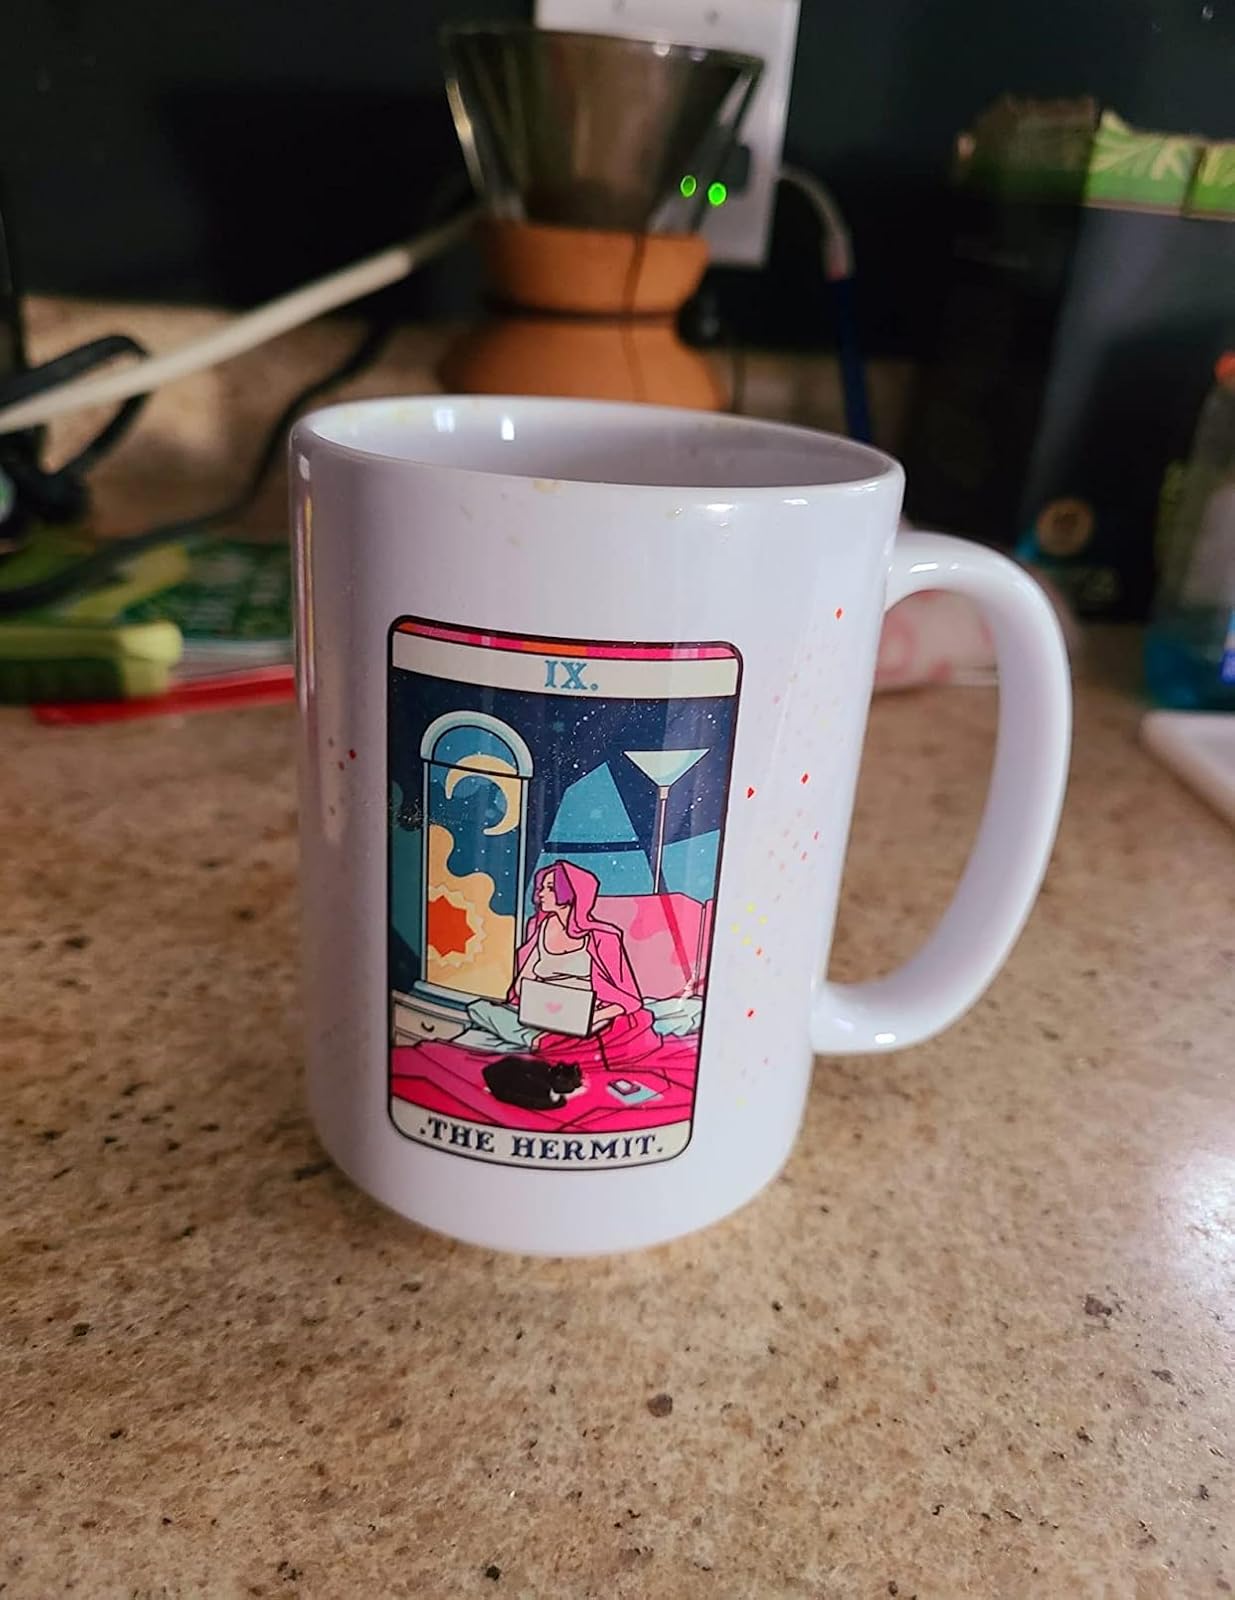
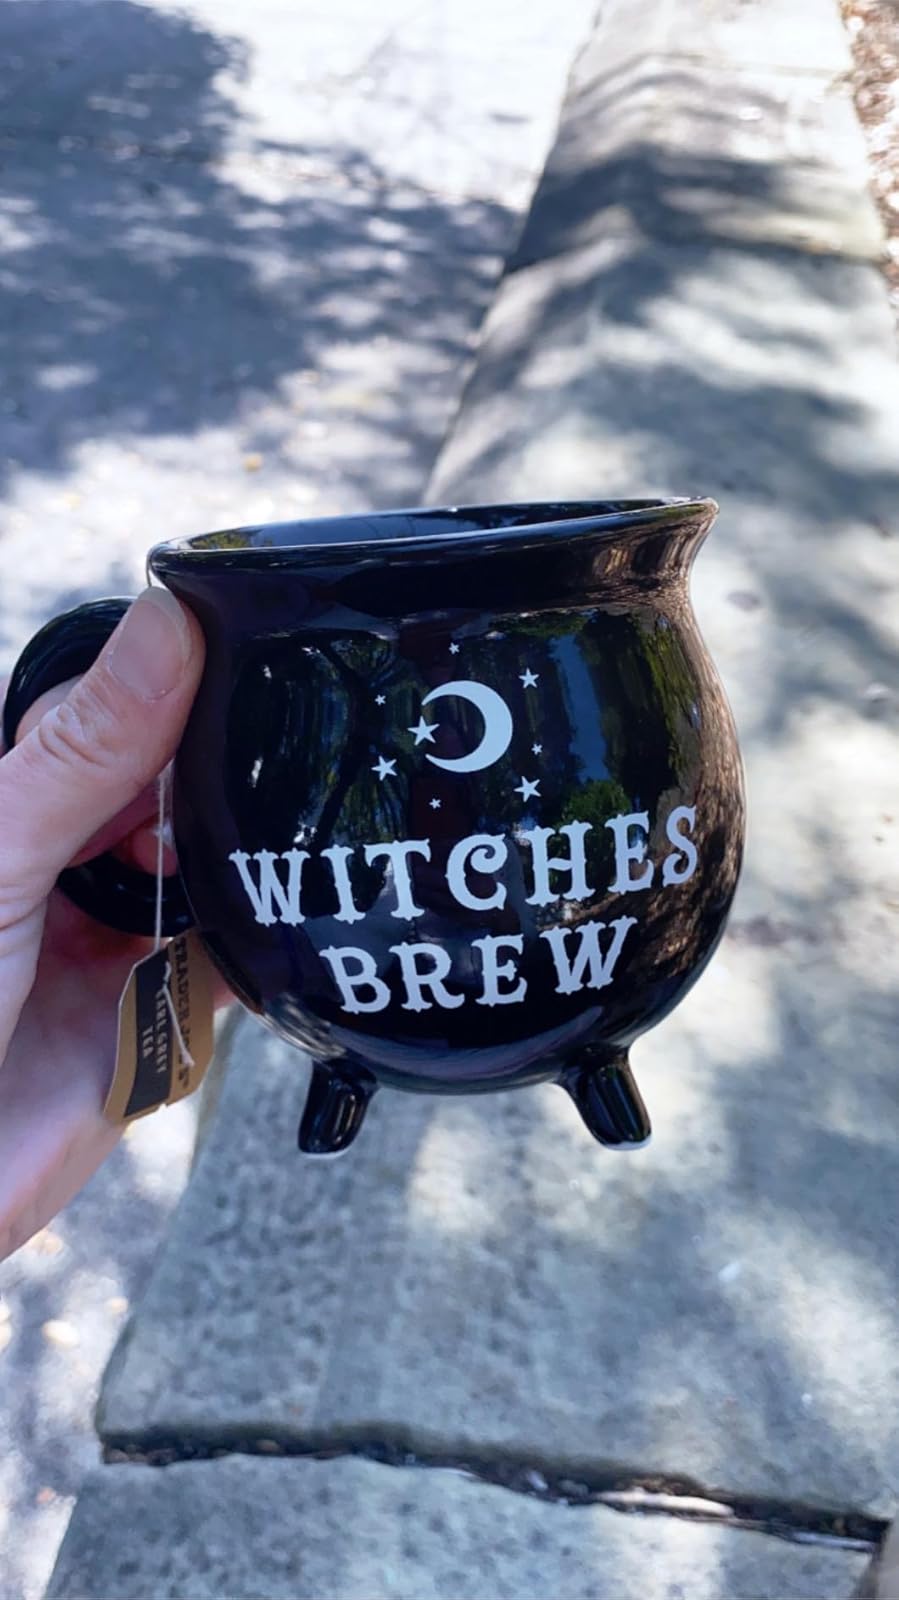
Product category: items_mug
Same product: no